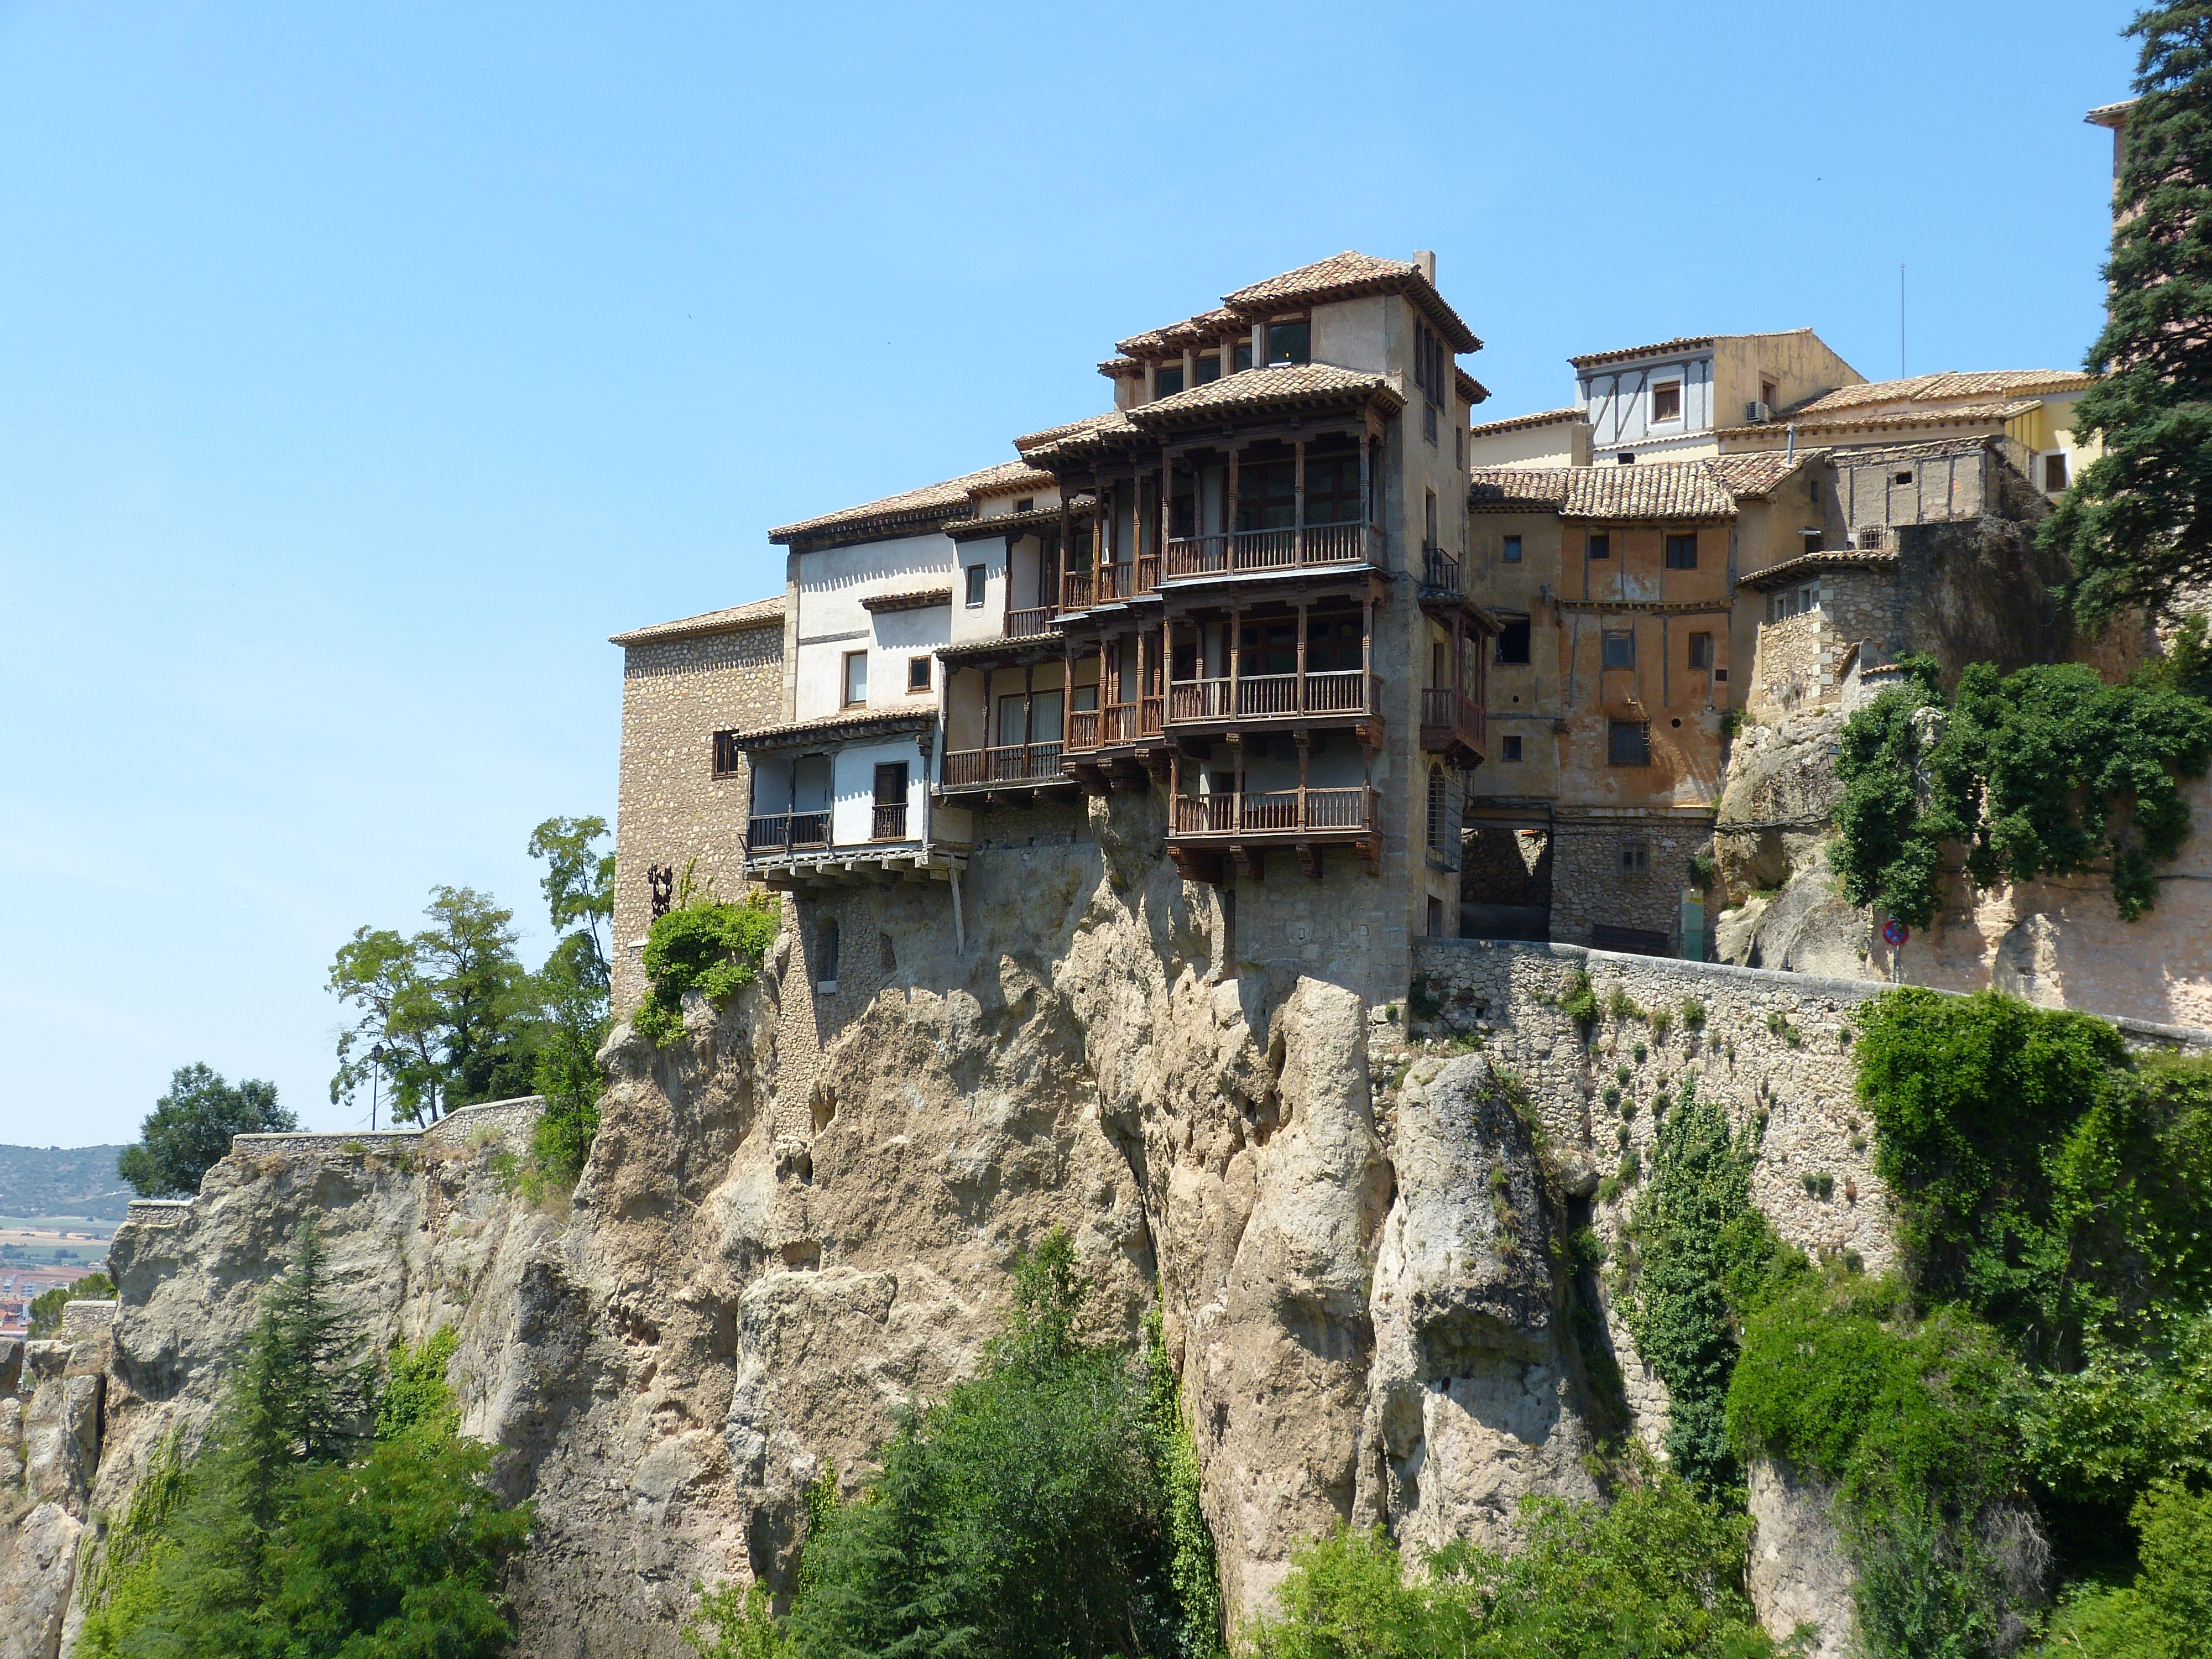
architecture, town, building, vacation, village, panoramic, landmark, fortification, tourism, terrain, housing, old house, old town, spain, ruins, estate, basin, monuments, archaeological site, hanging houses, historic site, ancient history